Perpetual virginity of Mary

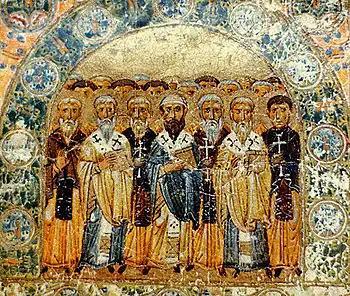
The "Church Fathers" in an 11th-century depiction from Kiev

A problem facing theologians wishing to maintain Mary's life-long virginity is that the Pauline epistles, the four gospels, and the Acts of the Apostles all mention the brothers ("adelphoi") of Jesus; both Matthew and Mark record their names and add unnamed sisters. The "Gospel of James", followed a century later by Epiphanius, explained the "adelphoi" as Joseph's children by an earlier marriage, which is still the view of the Eastern Orthodox Christian churches. Jerome, believing that Joseph, like Mary, must be a life-long virgin, argued that these "adelphoi" were the sons of "Mary, the mother of James and Joses", who he identified with the wife of Clopas and sister of the virgin Mary (John 19:25), which remains popular in the Western church. A modern proposal considers these "adelphoi" sons of "Mary, the mother of James and Joses" (not here identified with the Virgin Mary's sister), and Clopas, who according to Hegesippus was Joseph's brother.